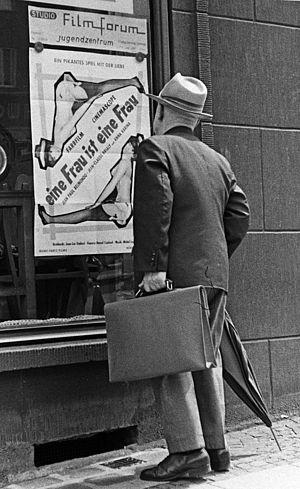
Une femme est une femme est un film français réalisé par Jean-Luc Godard, sorti en 1961. Troisième long-métrage réalisé par Godard, il est toutefois le deuxième à être sorti en salles après la censure du Petit Soldat, qui lui valu une interdiction en salles pendant plus de deux ans. Considéré comme l'un des films les plus légers dans la carrière du cinéaste, il rencontre toutefois un échec commercial lors de sa sortie.